Commando: Steel Disaster

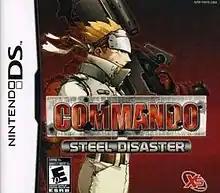

Commando: Steel Disaster is a run and gun video game for the Nintendo DS developed by Mana Computer Software.